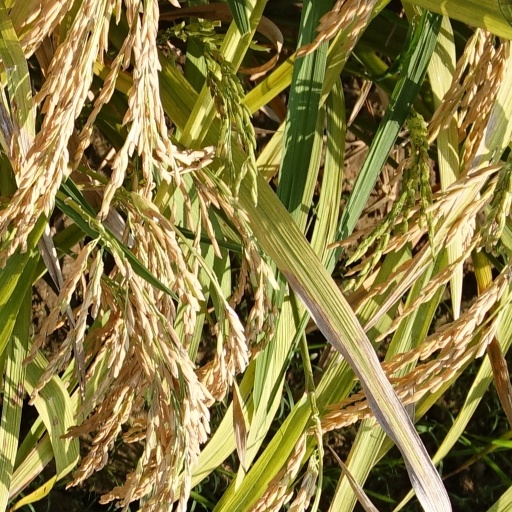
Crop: rice